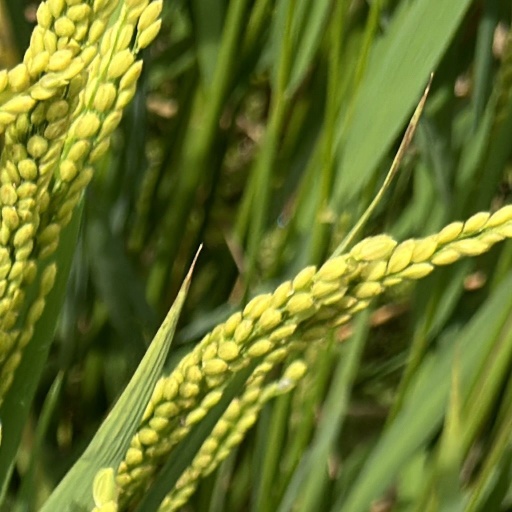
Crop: rice